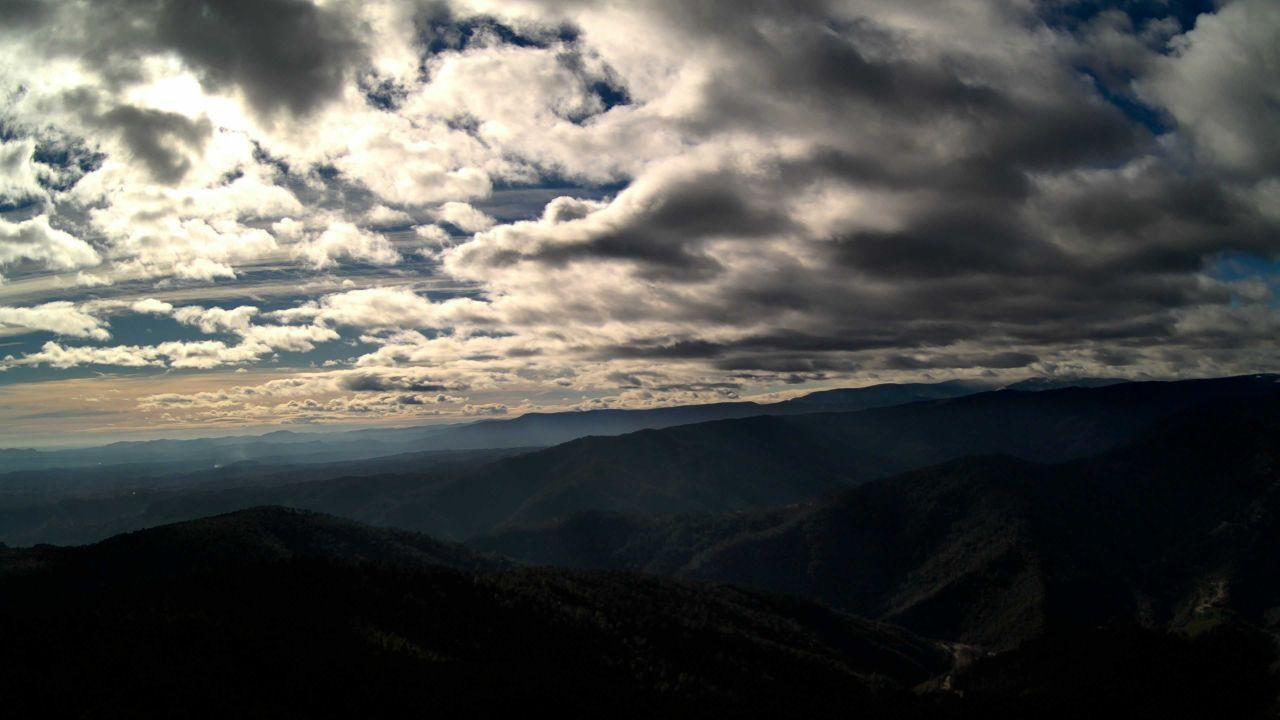
Fire: no
Smoke: yes